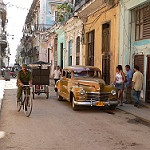
Scene: Outdoor